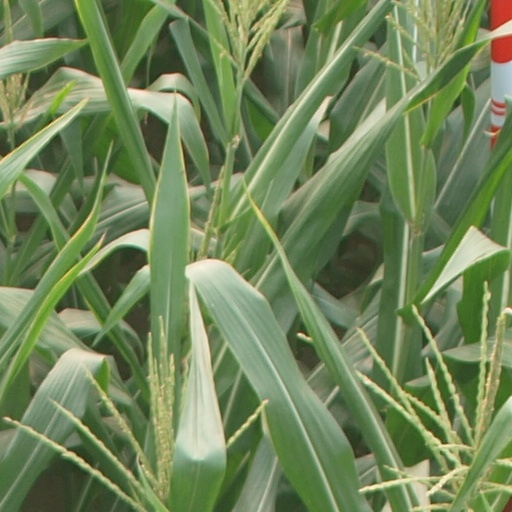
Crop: maize; corn